Money Heist: The Phenomenon

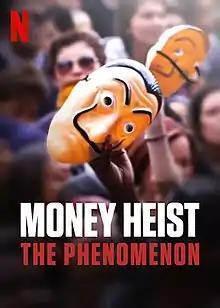
Promotional poster

Money Heist: The Phenomenon ("The House of Paper: The Phenomenon") is a 2020 Spanish behind-the-scenes documentary film directed by Luis Alfaro and Pablo Lejarreta, and written by Lejarreta and Javier Gómez Santander. It takes a look at the global success of the Spanish TV series "Money Heist" (also known in Spanish as "La Casa de Papel").